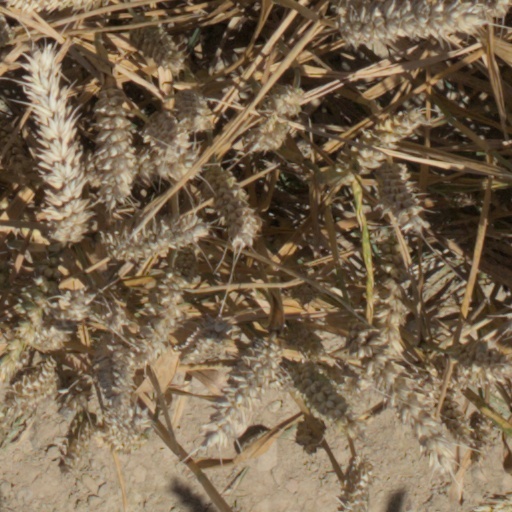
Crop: wheat